M1 Abrams

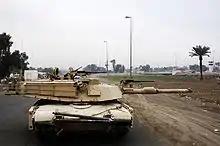
An M1A1 Abrams with an Abrams Integrated Management System (AIM) and the Tank Urban Survivability Kit (TUSK) conducting a patrol in Baghdad, 2007.

Some XM1 FSED pilot vehicles and XM1 LRIP tanks were painted with the MERDC 4-color paint scheme, which is named after the center that developed it — the Mobility Equipment Research and Development Center (MERDC). Factory-applied forest green paint gave way to "Europe 1", a three-color pattern, in 1983 at the same time as Chemical Agent Resistant Coating (CARC) was adopted. Europe 1 consisted of Green 383, Brown 383, and black colors.